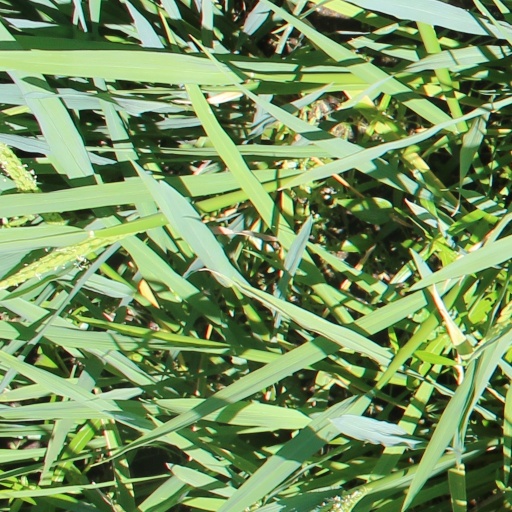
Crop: rice